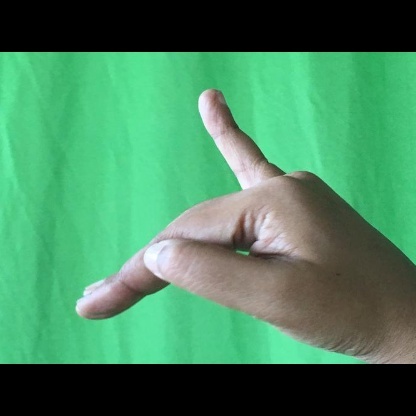
Mudra: Hamsapaksha